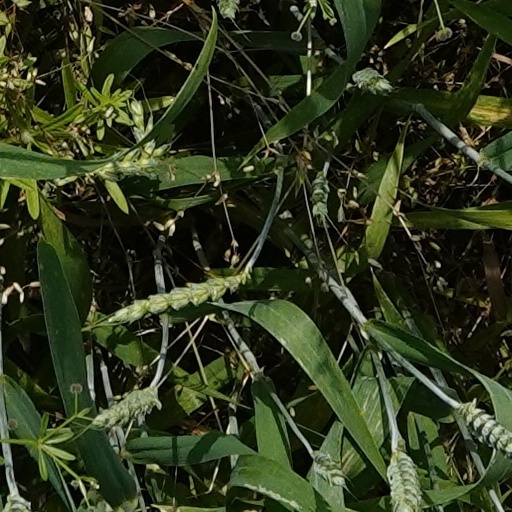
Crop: wheat